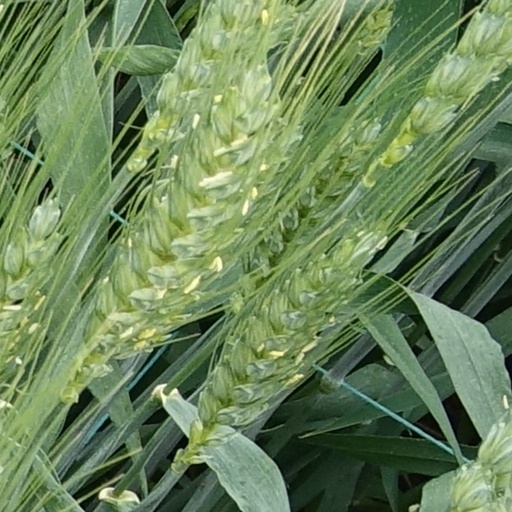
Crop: wheat